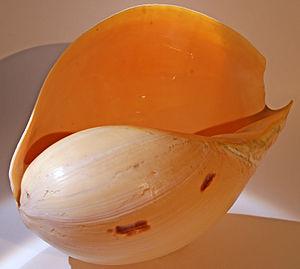
Melo melo - Océan indien (23 cm)
Melonini est une tribu de mollusques gastéropodes de la famille des Volutidae.
Melo est un genre de mollusques gastéropodes de la famille des Volutidae.
Les Amoriinae sont une sous-famille de mollusques gastéropodes décrite par Gray en 1857.